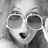
Emotion: surprise